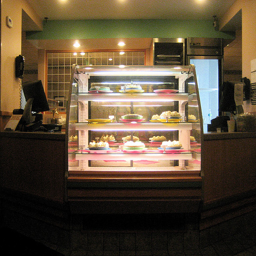
A display case inside of a restaurant filled with cakes and pies.
A display case shows off various pastries at the counter.
A restaurant area with a display case filled with cakes and breads.
A store with several pastries on display near the counters.
There are several cakes on the shelf